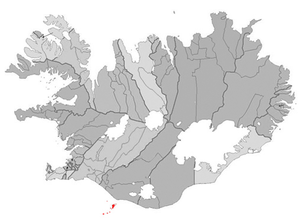
Les îles Vestmann sont un archipel d'Islande situé dans l'océan Atlantique, dans le Sud du pays. Toutes les îles sont inhabitées hormis la plus grande, Heimaey, peuplée de 4 142 habitants qui vivent principalement de la pêche. L'île de Surtsey, la plus au sud de l'archipel et point le plus méridional de l'Islande, est née en 1963 d'une éruption volcanique.